Concerned Officers Movement

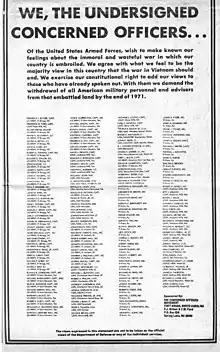
Ad placed by the Fort Bragg COM Chapter in the Washington Post Sept 13, 1971

Initially, many COM members wanted to stay within the military and felt they had a right to express dissenting views. In fact, their third newsletter argued that responsible dissent "can and must be allowed to exist in the military, if it is to keep pace with the times in which we live." "We believe that such expressions of our convictions are within our rights, and that in expressing them, we are following our obligations as officers to defend the Constitution." The organization felt the armed forces were an insular and hidebound world and explored ways to establish the right of free speech for active duty servicemen, both officers and enlisted.